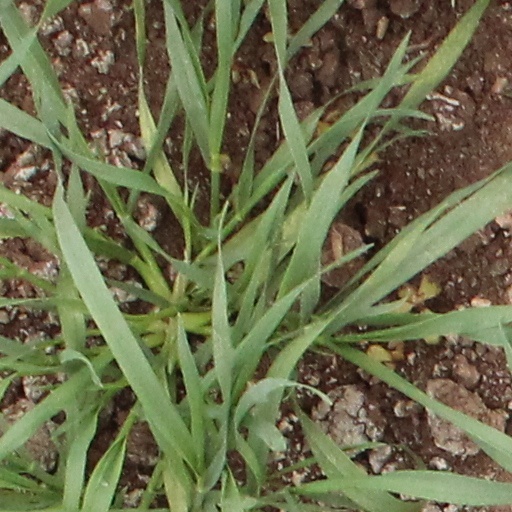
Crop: wheat